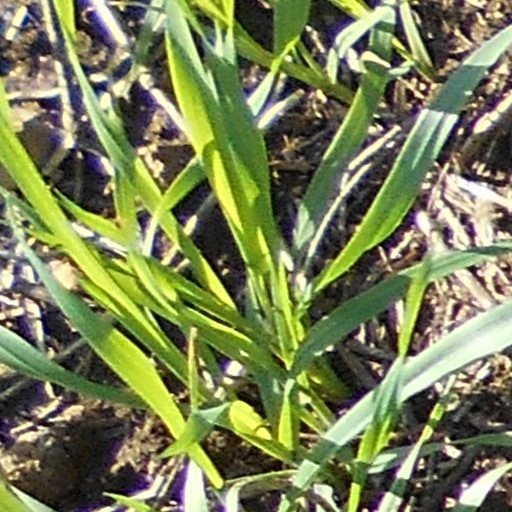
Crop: wheat